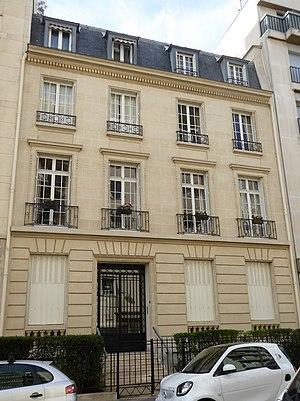
Avenue Milleret de Brou Hôtel particulier
L'avenue Anne-Eugénie-Milleret-de-Brou est une voie du 16ᵉ arrondissement de Paris, en France.